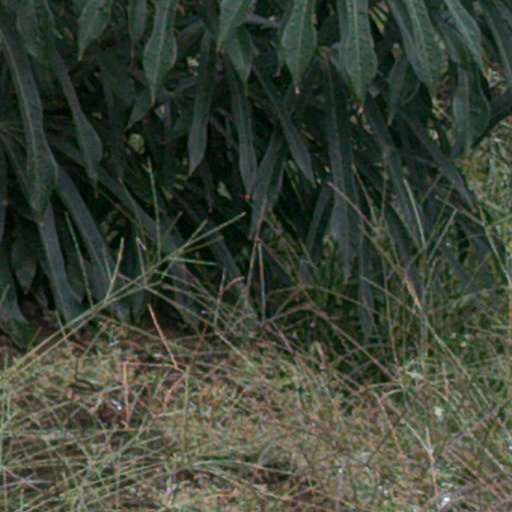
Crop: cassava